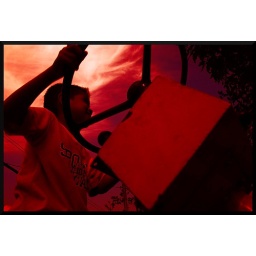
The boy is playing under the red hot sun with the road building machine.